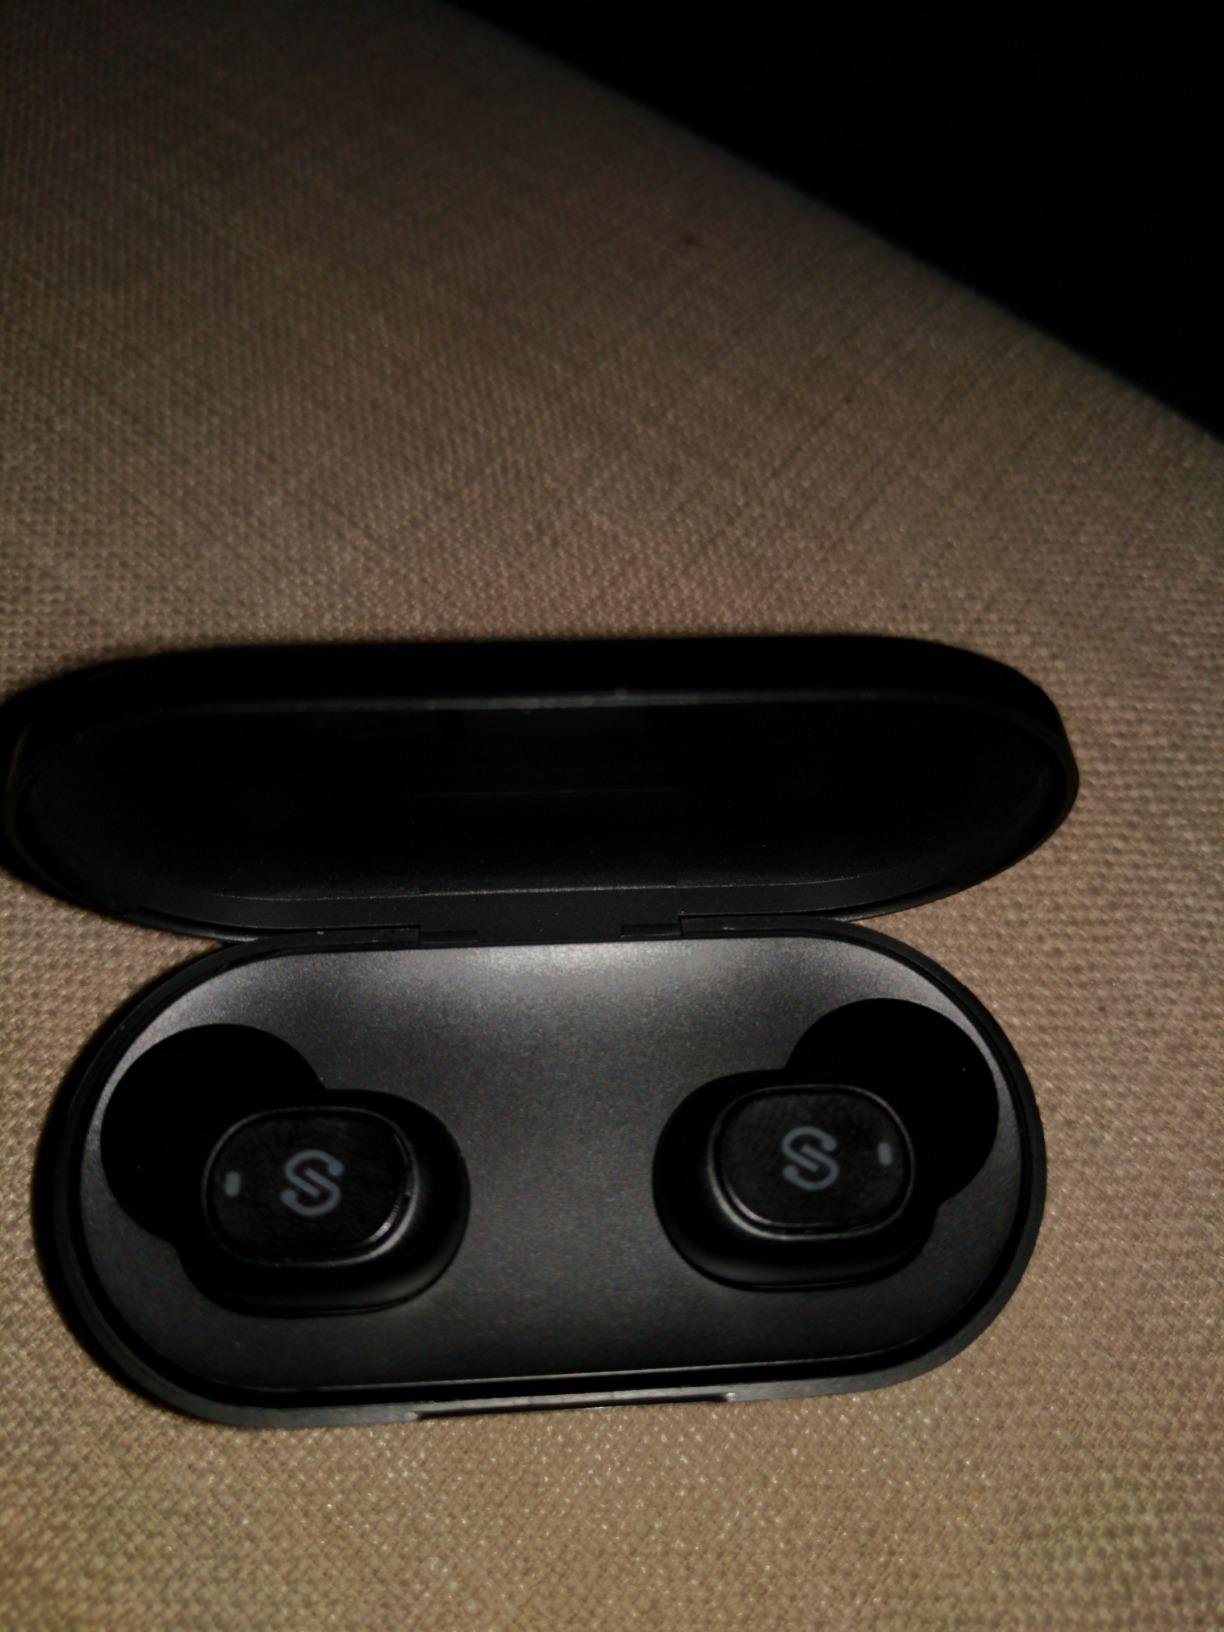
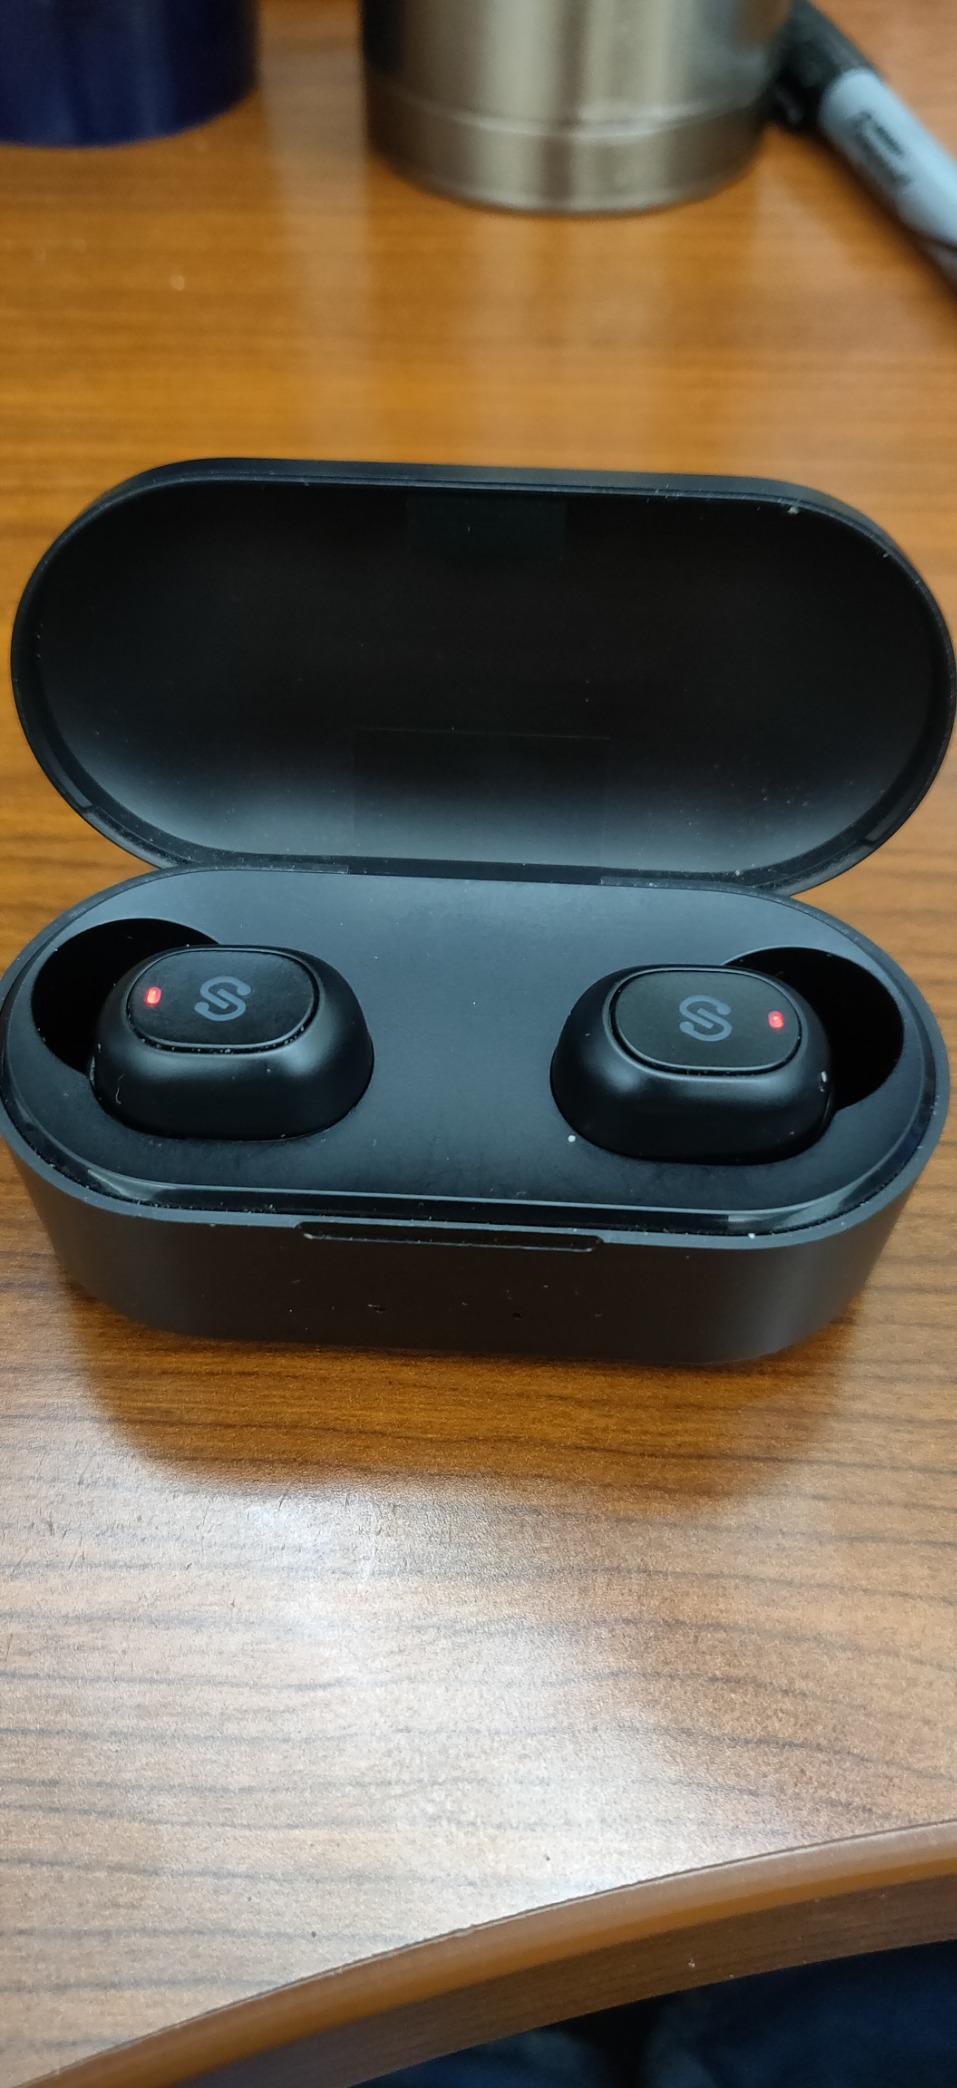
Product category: earbuds
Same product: yes